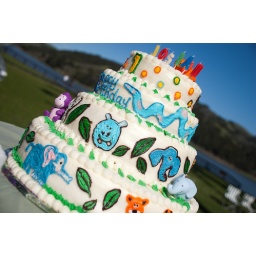
Specializing in fresh fruit chiffons, Kahlua mocha chiffons, banana breads, bran muffins, and carrot cakes. lyanamura@yahoo.com